The Present (2020 film)

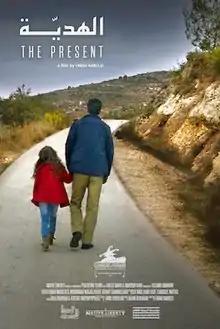

The Present is a 2020 short film directed by Farah Nabulsi and co-written by Nabulsi and Hind Shoufani, about a father and daughter in the Palestinian enclaves of the Israeli-occupied West Bank trying to buy a wedding anniversary gift. The cast is led by Palestinian actor Saleh Bakri. It was released on Netflix on 18 March 2021, and won the BAFTA Award for Best Short Film in addition to being nominated for the Academy Award for Best Live Action Short Film.